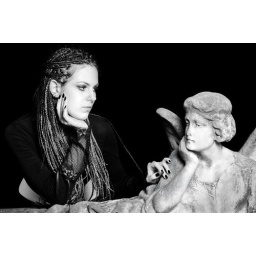
girl in black at cemetery looking at the monument..monument is more than 100 years old, so copyrights cannot be infringed.